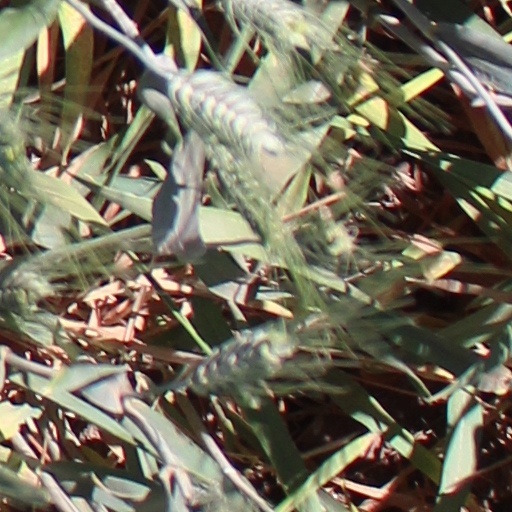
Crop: wheat